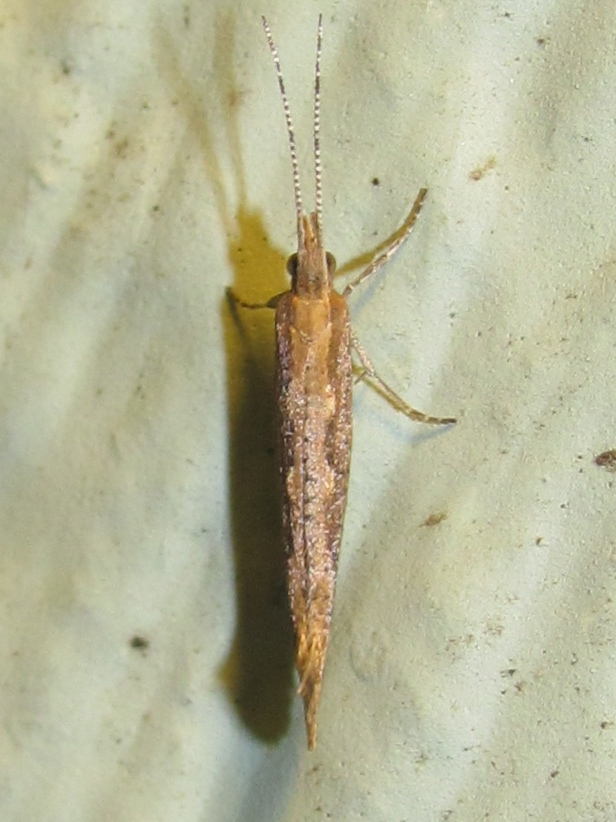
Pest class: diamondback_moth